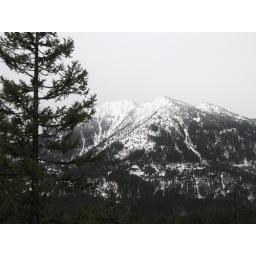
Red in gray and white